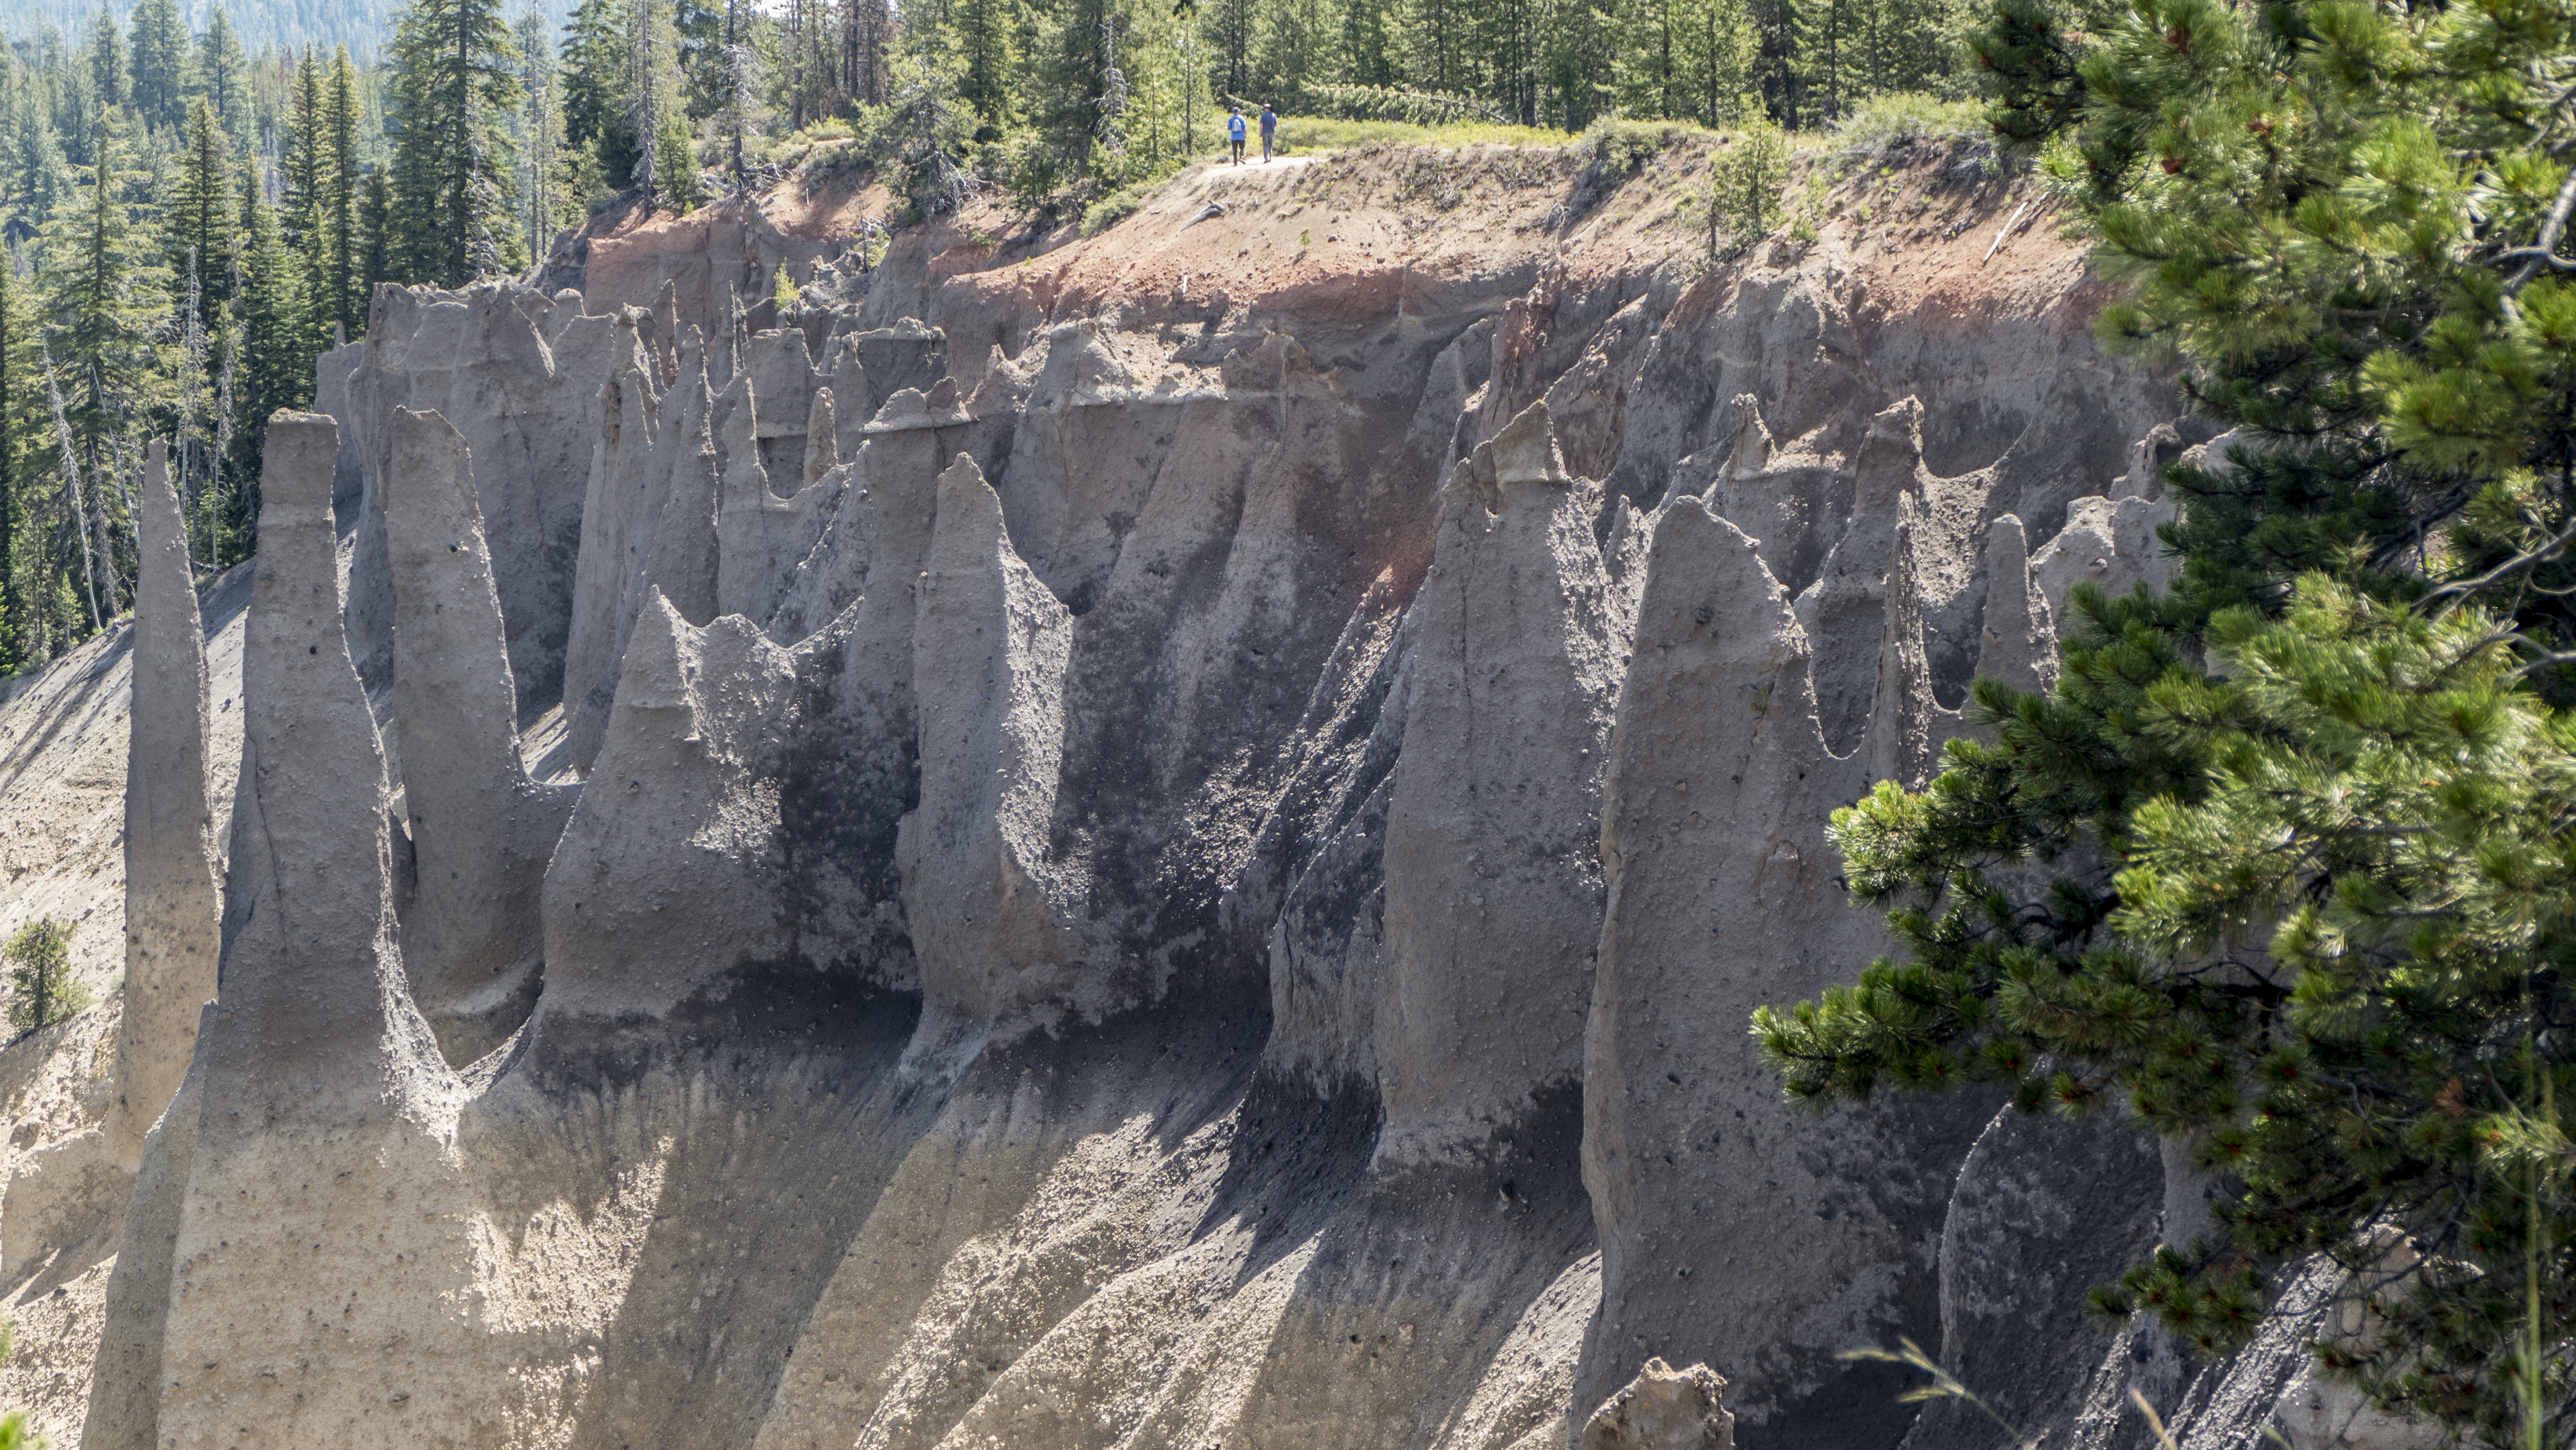
landscape, rock, trail, formation, cliff, soil, canyon, attraction, terrain, ridge, geology, outcrop, mountains, badlands, ravine, geological, quarry, water feature, destination, bedrock, rock formations, geological phenomenon, rockfall